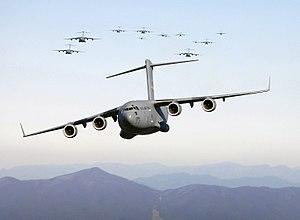
Treize avions C17-Globemaster III volant au dessus des Blue Ridge Mountains en Virginie (USA) durant un entrainement tactique le 20 décembre 2005. Les avions présentés appartiennent aux 437 et 315e compagnies de la base de Charleston (Caroline du sud) Italiano: Tredici aeroplani C-17 Globemaster III volano sopra le montagne Blue Ridge in Virginia durante allenamento tattico di livello basso 20 dicembre 2005. Questi aerei C-17 sono assegnati agli segmenti di trasporto aereo 437 e 315, a Charleston Air Force Base, South Carolina.